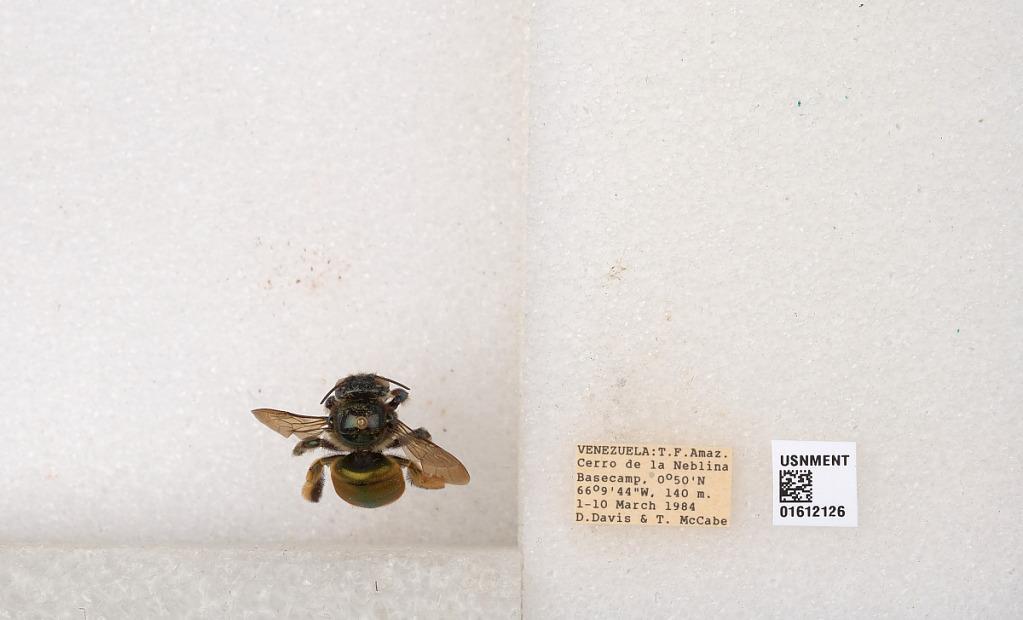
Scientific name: Xylocopa (Schonnherria) ornata Smith
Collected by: D. Davis & T. McCabe
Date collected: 1984-3-1
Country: Venezuela
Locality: T.F. Amazonas, Cerro de la Neblina Basecamp